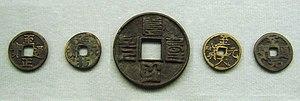
La dynastie Yuan est un khaganat mongol qui a régné sur la Chine de 1271 à 1368, après que les Mongols aient conquis les territoires de la dynastie des Xia occidentaux, de la dynastie Jin et de la dynastie Song. Ils ont laissé se poursuivre la production de pièces de monnaies en cuivre frappées localement, ainsi que l'utilisation de pièces de monnaies plus anciennes datant des dynasties précédentes. Par contre, ils ont immédiatement supprimé le papier monnaie émit par les Jin car il avait été fortement dévalué, a cause de l'inflation due aux guerres entre les Jin et les Mongols. Après la conquête de la dynastie Song, les Mongols ont commencé à émettre leurs propres pièces de cuivre, en grande partie basées sur des modèles plus anciens datant de la dynastie Jin. Mais, très vite, les mongols ont préféré utiliser les Chāo et les Sycees en argent, les pièces tombant finalement largement en désuétude. Dans un premier temps, les Yuan mettent en place un système ou la valeur totale des billets émis ne dépasse pas la valeur du stock d'or et d'argent dont dispose le gouvernent pour les rembourser si besoin est.